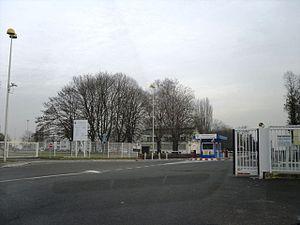
L'entrée de la base aérienne 217 Brétigny-sur-Orge (91)
Le département de l'Essonne est un département français situé au sud de Paris, dans la région Île-de-France, pour partie intégré à l'agglomération parisienne, qui tire son nom de la rivière Essonne dont le cours traverse le territoire selon un axe sud-nord jusqu’à la confluence avec la Seine.
La base aérienne Brétigny-sur-Orge est une ancienne base aérienne de l'Armée de l'air française, située au sud de Paris sur les communes de Brétigny-sur-Orge et du Plessis-Pâté, dans le département de l'Essonne. Elle est intégrée aujourd'hui au « Cluster drones Paris-Région », un espace dédié aux drones professionnels. Il accueille le Salon Drone Paris Région à partir de septembre 2018. Elle est référencée par la direction générale de l'aviation civile sous le nom de ZRT Brétigny-Leudeville